Gertie the Dinosaur

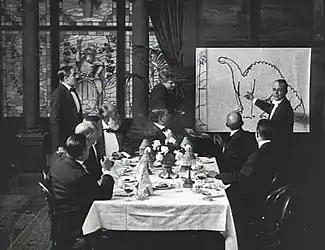
McCay sketches Gertie for his colleagues in a live-action sequence made for the film's theatrical release, at the American Museum of Natural History.

In November 1914, film producer William Fox offered to market "Gertie the Dinosaur" to moving-picture theaters for "spot cash and highest prices". McCay accepted, and extended the film to include a live-action prologue and intertitles to replace his stage patter. The film successfully traveled the country and had reached the west coast by December.